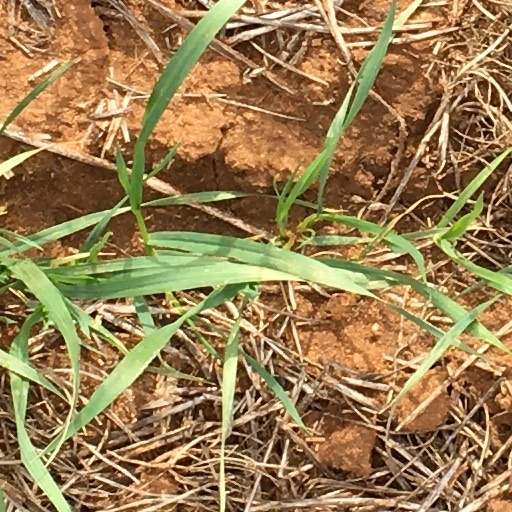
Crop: wheat